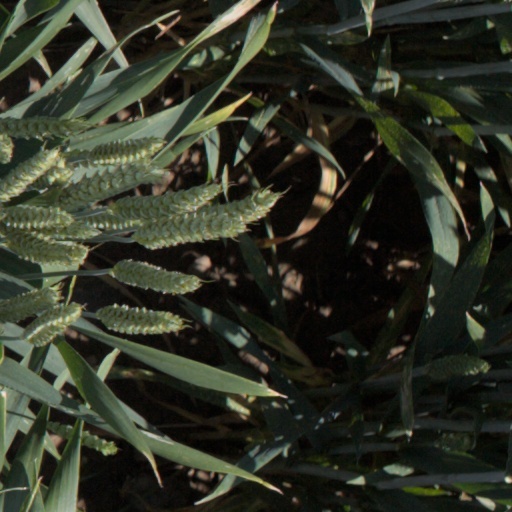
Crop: wheat